Militia and Volunteers of County Durham

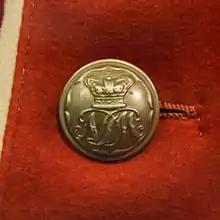
Band boy's tunic button of the North Durham Militia c. 1860s from the Durham Light Infantry museum

In 1852 a new Militia Act was passed that revived the militia, and County Durham was ordered to provide 1096 men (or 2000 men including artillery). However, with the ballot having been suppressed in 1830, the response was weak. The first recruits were trained in two batches at Barnard Castle at the end of the year. In 1853 the existing Durham Militia was split into two regiments: the 1st (or South) Durham Militia, with its headquarters at Barnard Castle and the 2nd (or North) Durham Militia, headquartered in Durham. An artillery brigade of four (later five) batteries, the Durham Artillery Militia, was newly raised at Bishop Auckland in July 1853, moving its headquarters to Hartlepool in 1861.